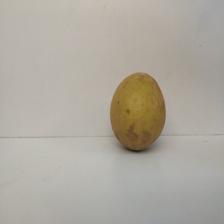
Size: Large